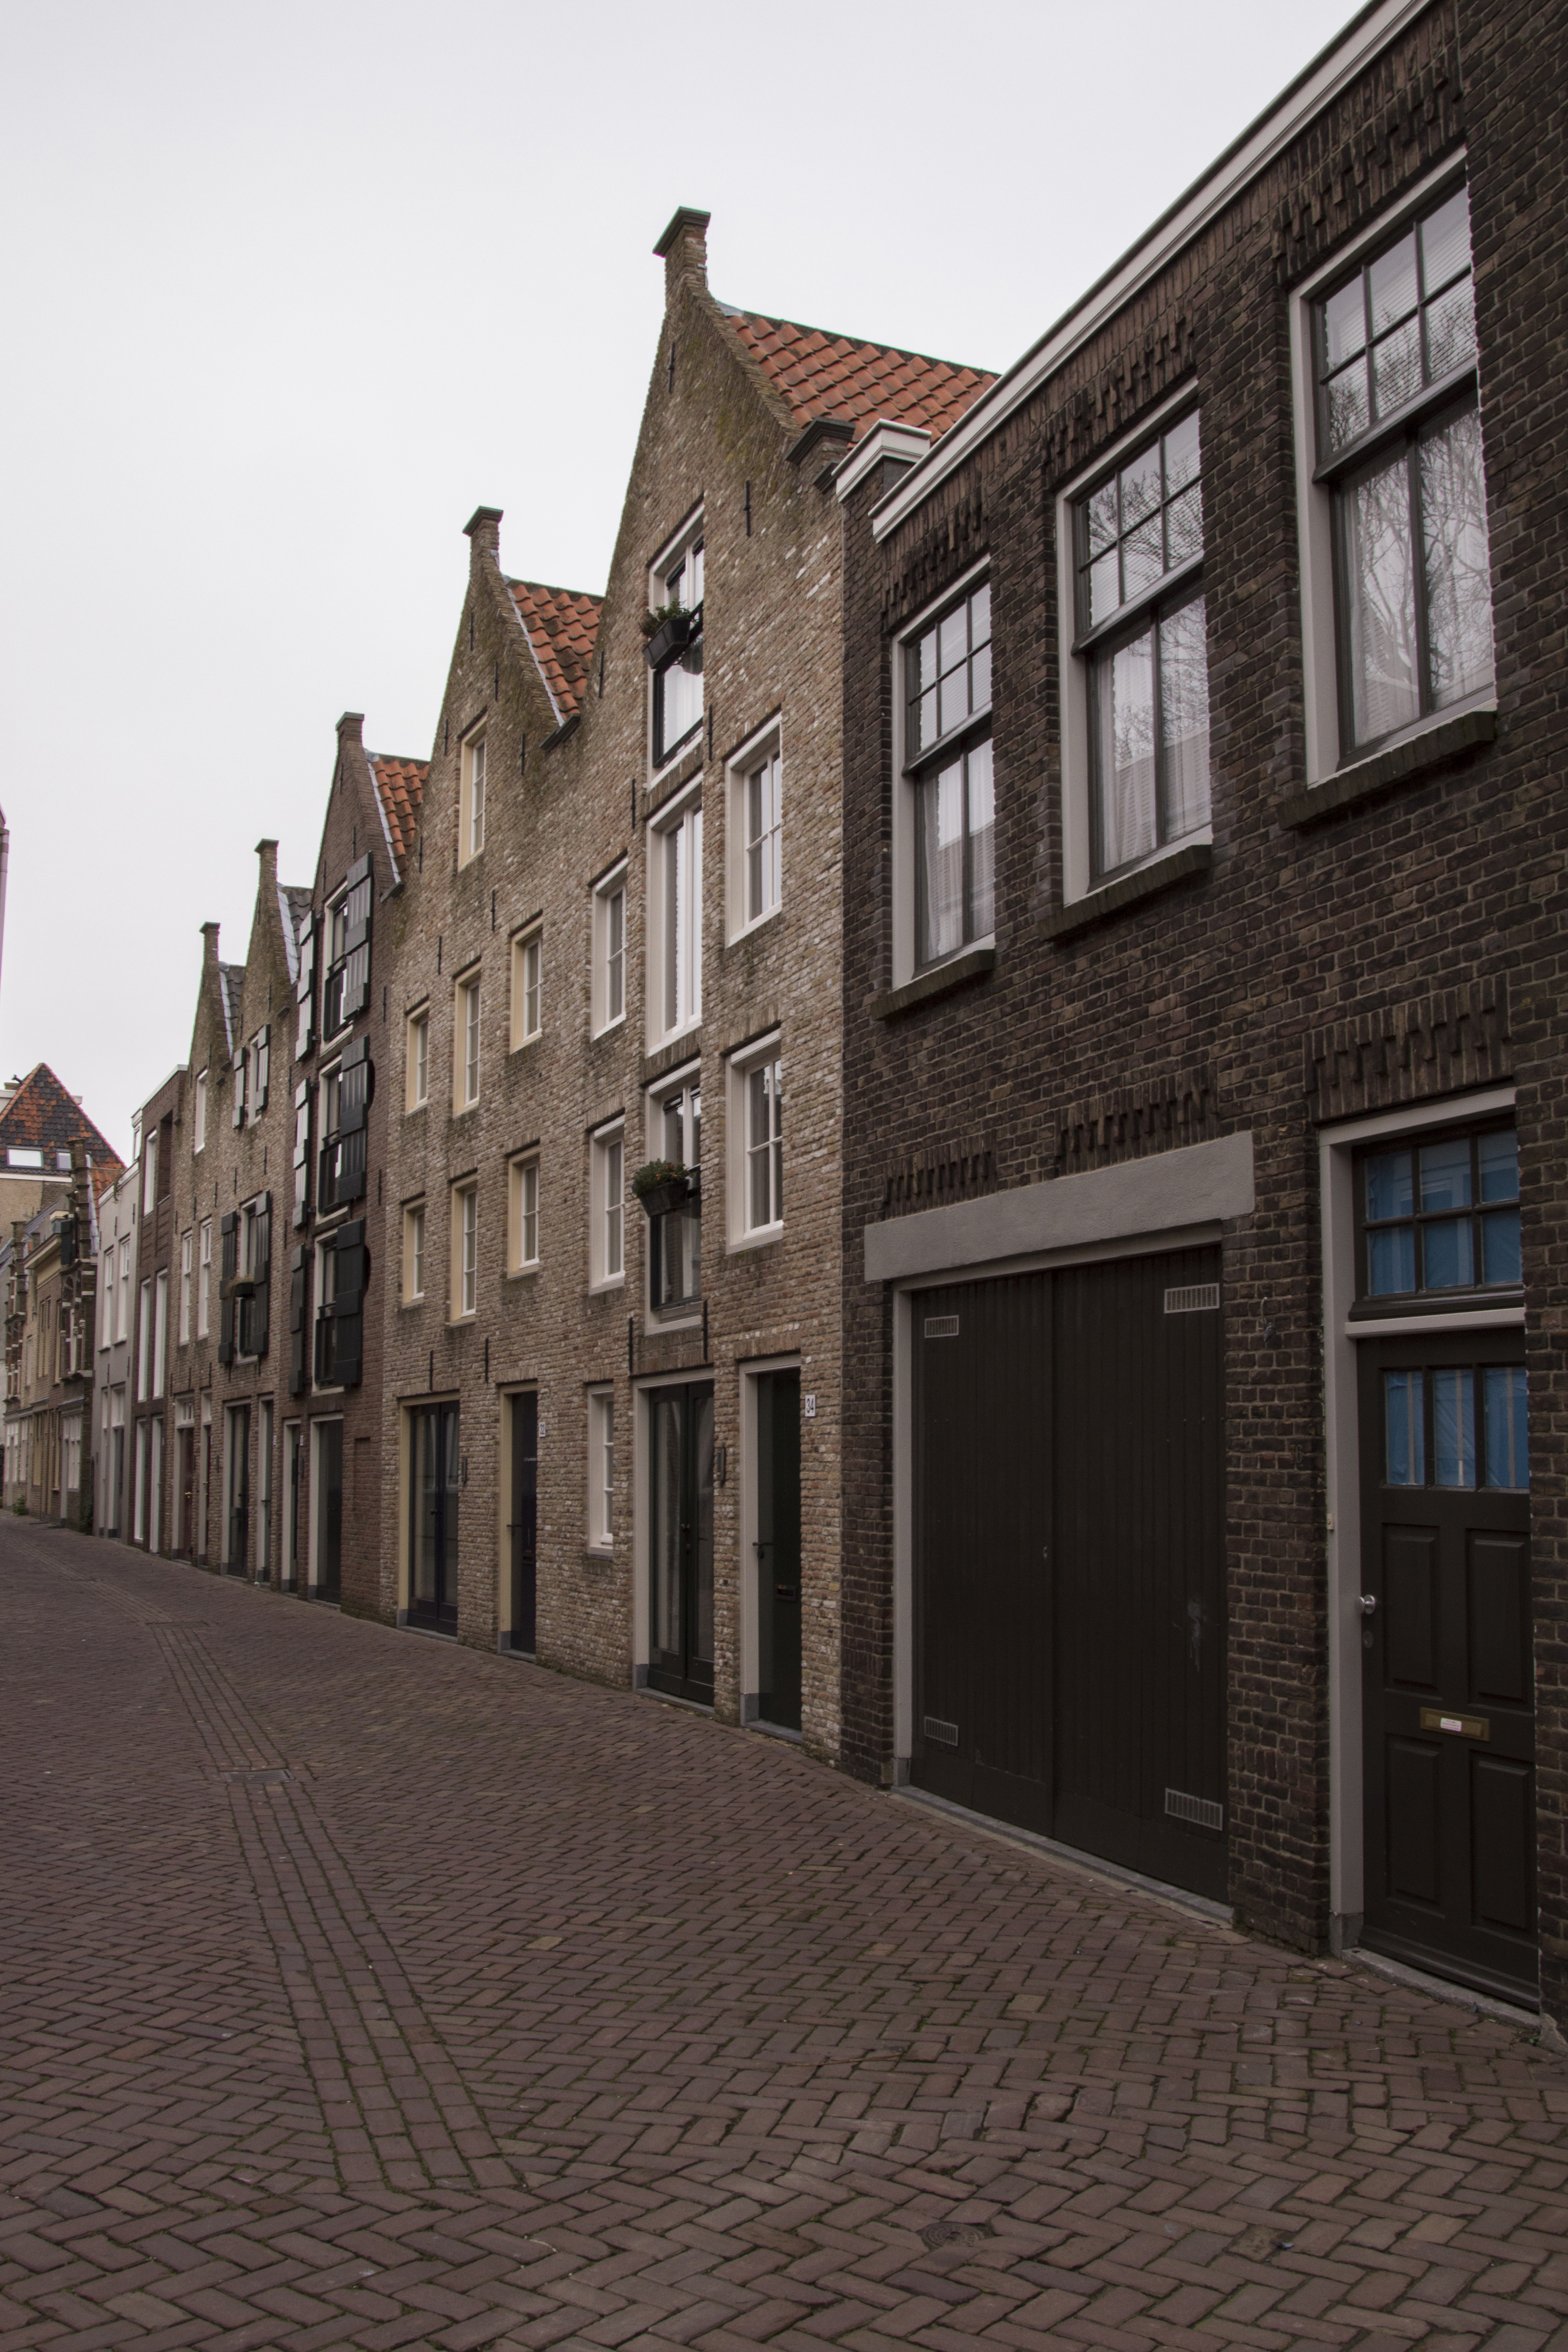
outdoor, architecture, road, street, photography, house, town, building, alley, city, urban, wall, photo, downtown, facade, nikon, historic, brick, holland, nederland, netherlands, infrastructure, dutch, outdoorphotography, picture, photograph, fotos, foto, fotografie, estate, urbanphotography, paulvandevelde, pdvandevelde, padagudaloma, dordrecht, stadsfotografie, nederlandinfotos, historisch, stadswandeling, architectuur, pvdvfotografie, pdvandeveldedordrecht, diep, rondjedordt, dedordtevaer, dutchphotography, nederlandsefotografie, dutchphotogaraphy, totallydutch, fotografienederland, hollandsefotografie, fotografieholland, dordtmonumenteel, fotosdordrecht, fotosvandordrecht, erfgoedcentrumdiep, openmonumentendag, fotovandeweek, dordrechtmonumenteel, kleinespuistraat, neighbourhood, urban area, residential area, human settlement